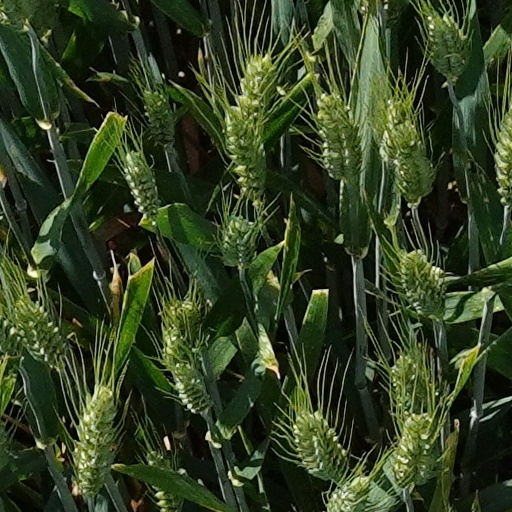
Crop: wheat